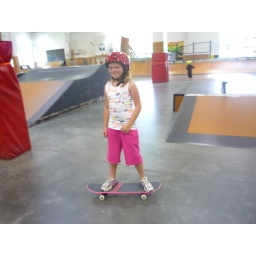
The only girl in camp this week, Angel tries to show up the boys